Sled dog

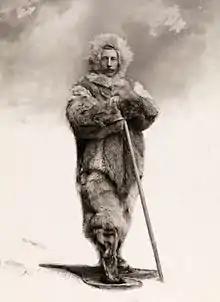
Roald Amundsen, whose Antarctic expedition was planned around 97 sled dogs

Sled dogs were used to deliver the mail in Alaska during the late 1800s and early 1900s. Alaskan Malamutes were the favored breed, with teams averaging eight to ten dogs. Dogs were capable of delivering mail in conditions that would stop boats, trains, and horses. Each team hauled between of mail. The mail was stored in waterproofed bags to protect it from the snow. By 1901, dog trails had been established along the entirety of the Yukon River. Mail delivery by dog sled came to an end in 1963 when the last mail carrier to use a dog sled, Chester Noongwook of Savoonga, retired. He was honored by the US Postal Service in a ceremony on St. Lawrence Island in the Bering Sea.